Sky position (RA, Dec in degrees): 46.85, -15.141
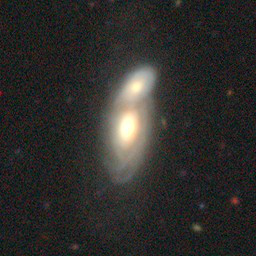
Galaxy morphology: Merging Galaxies